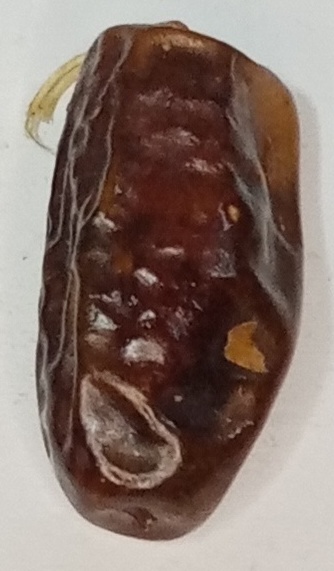
Variety: gajar
Size: small
Grade: grade-3